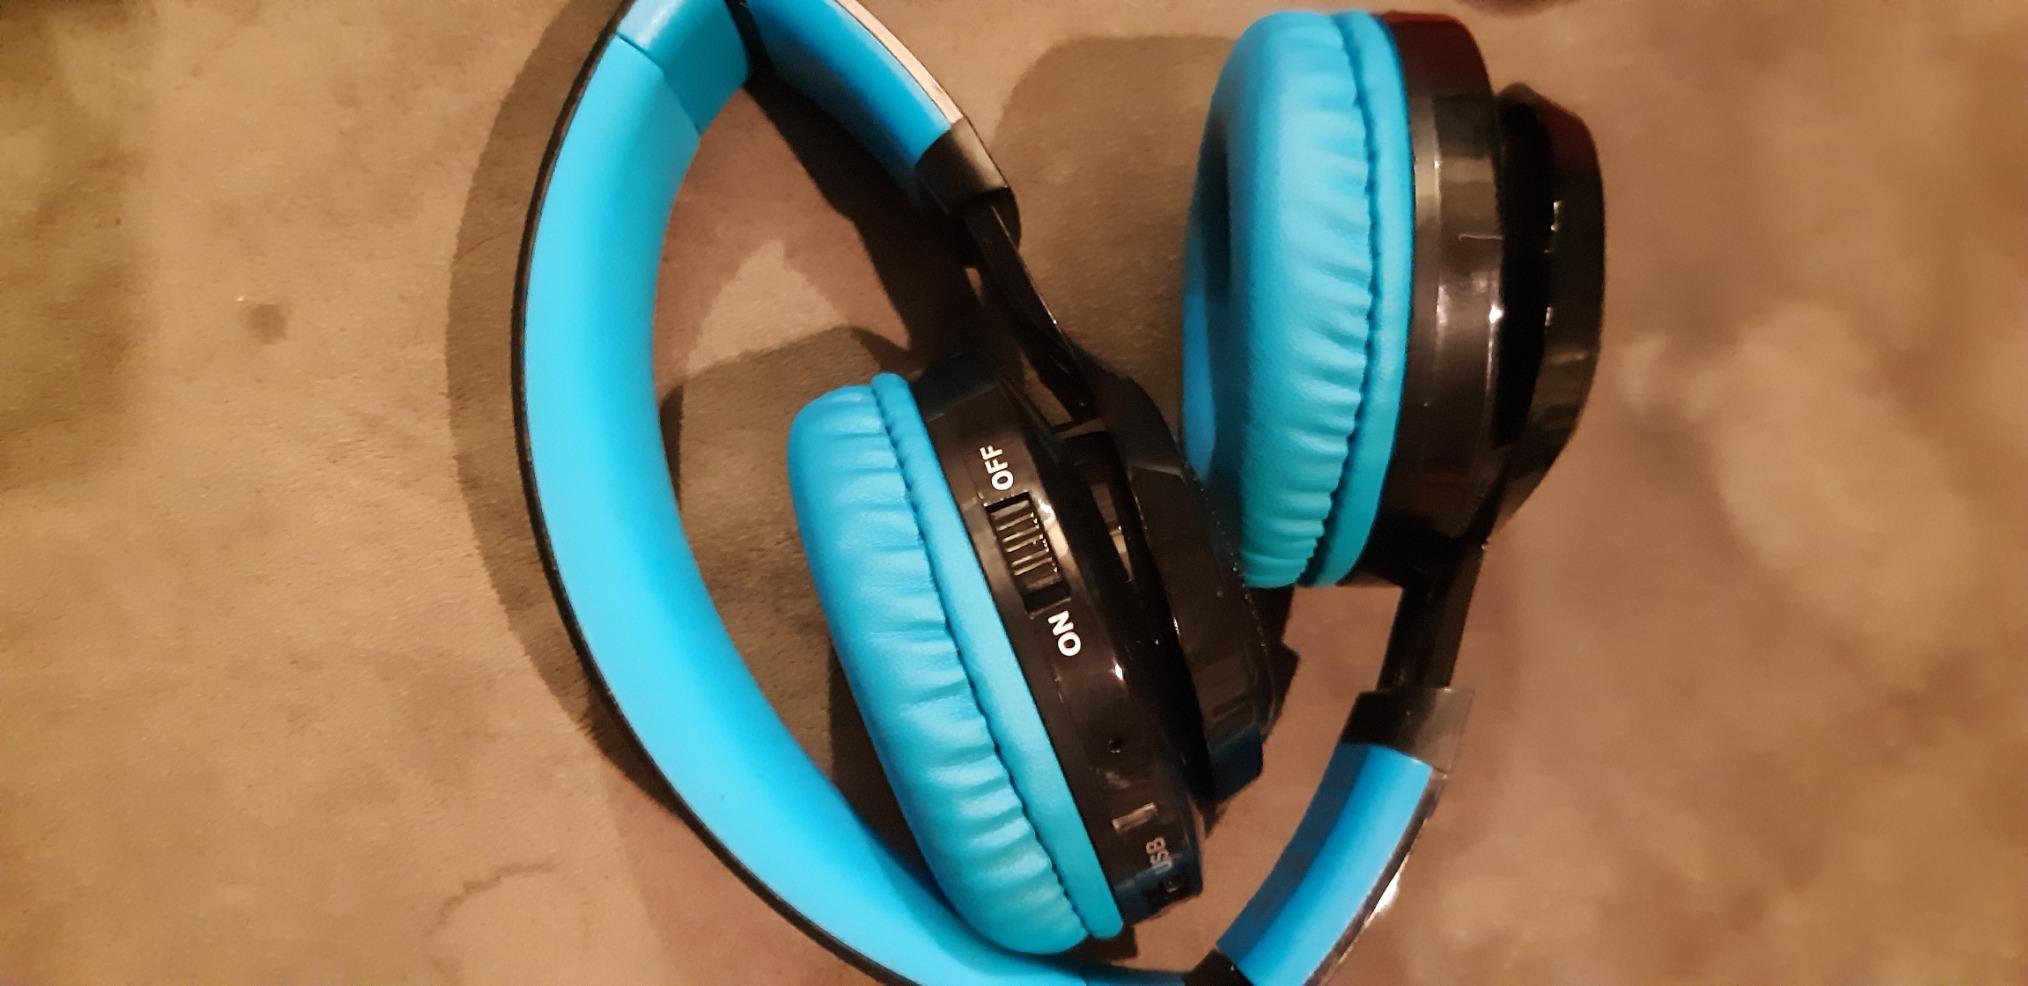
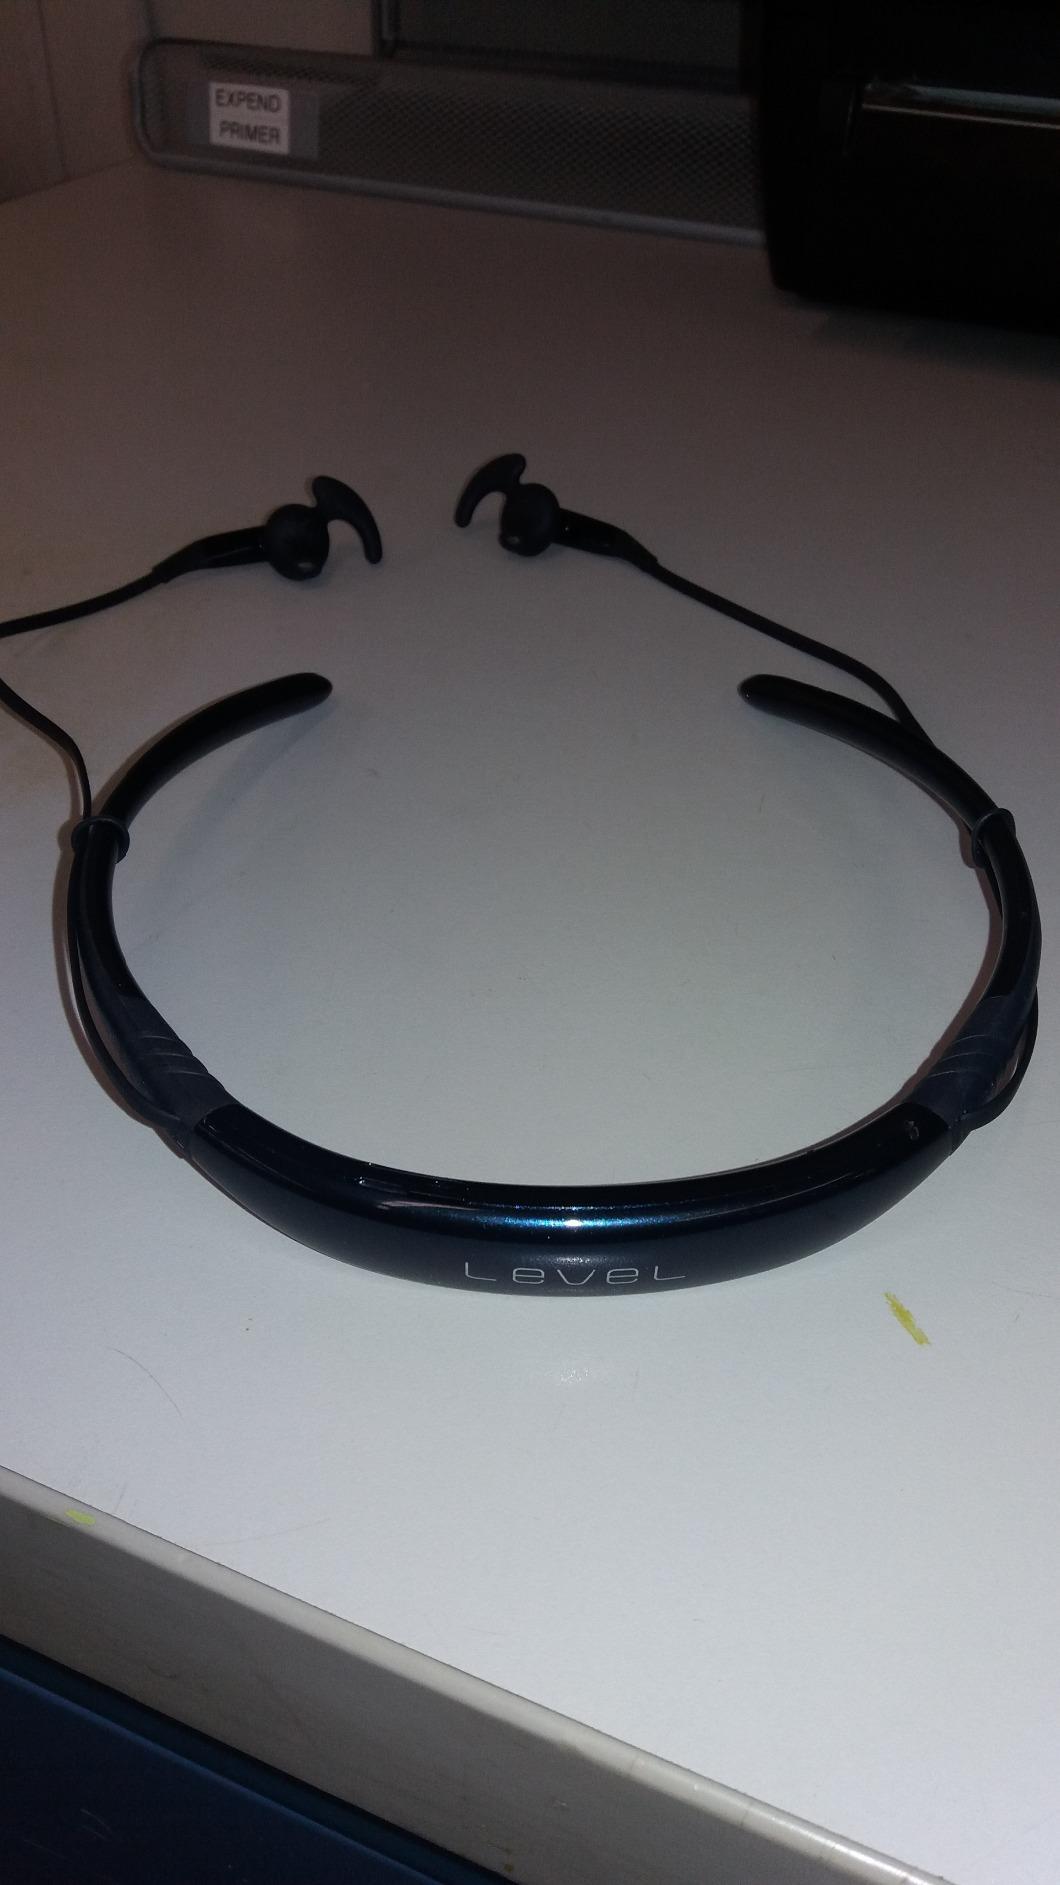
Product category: headphones
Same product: no